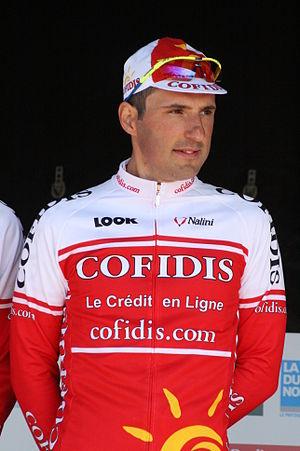
Arnaud Labbe lors de la présentation des équipes des 4 jours de Dunkerque 2010